Psychology of eating meat

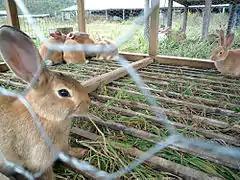
Pastured meat rabbits. Studies suggest that classifying animals as food can affect their perceived intelligence and moral standing.

Ethical conflicts arise when eating animals if they are considered to have moral status. Perceptions of animals' moral status vary greatly, but are determined in part by perceptions of animals as having conscious minds and able to experience pain, and their perceived similarity to humans. Some social psychologists hypothesize that meat eaters can reduce discomfort associated with the meat paradox by minimizing their perception of these morally relevant qualities in animals, particularly animals they regard as food, and several 2010s studies provide support for this hypothesis. It was found, for instance, that by simply being classified within the food animals group, an animal is immediately attributed fewer moral rights.